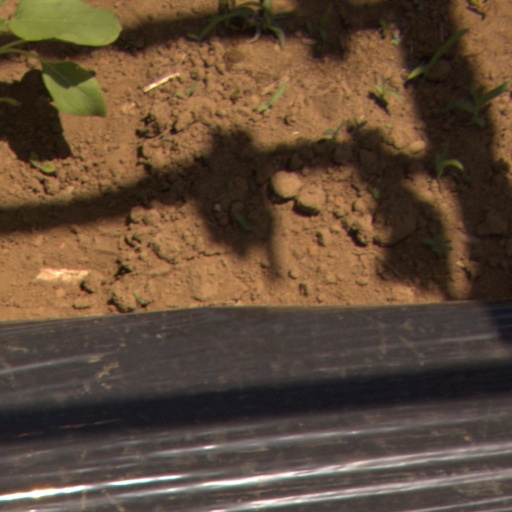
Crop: Jerusalem artichoke